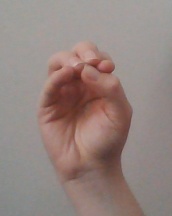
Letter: ha